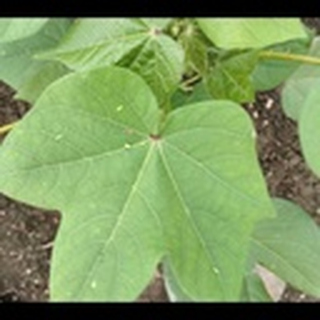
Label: healthy_cotton